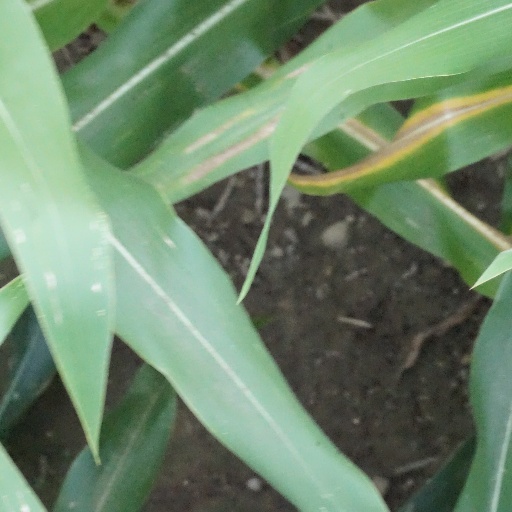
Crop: maize; corn